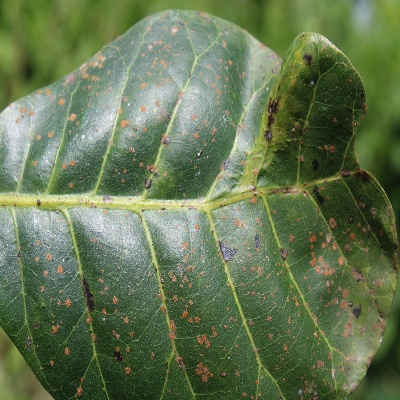
Crop: Cashew
Condition: red rust